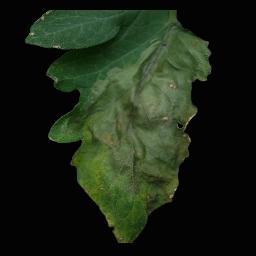
Label: Tomato___Late_blight